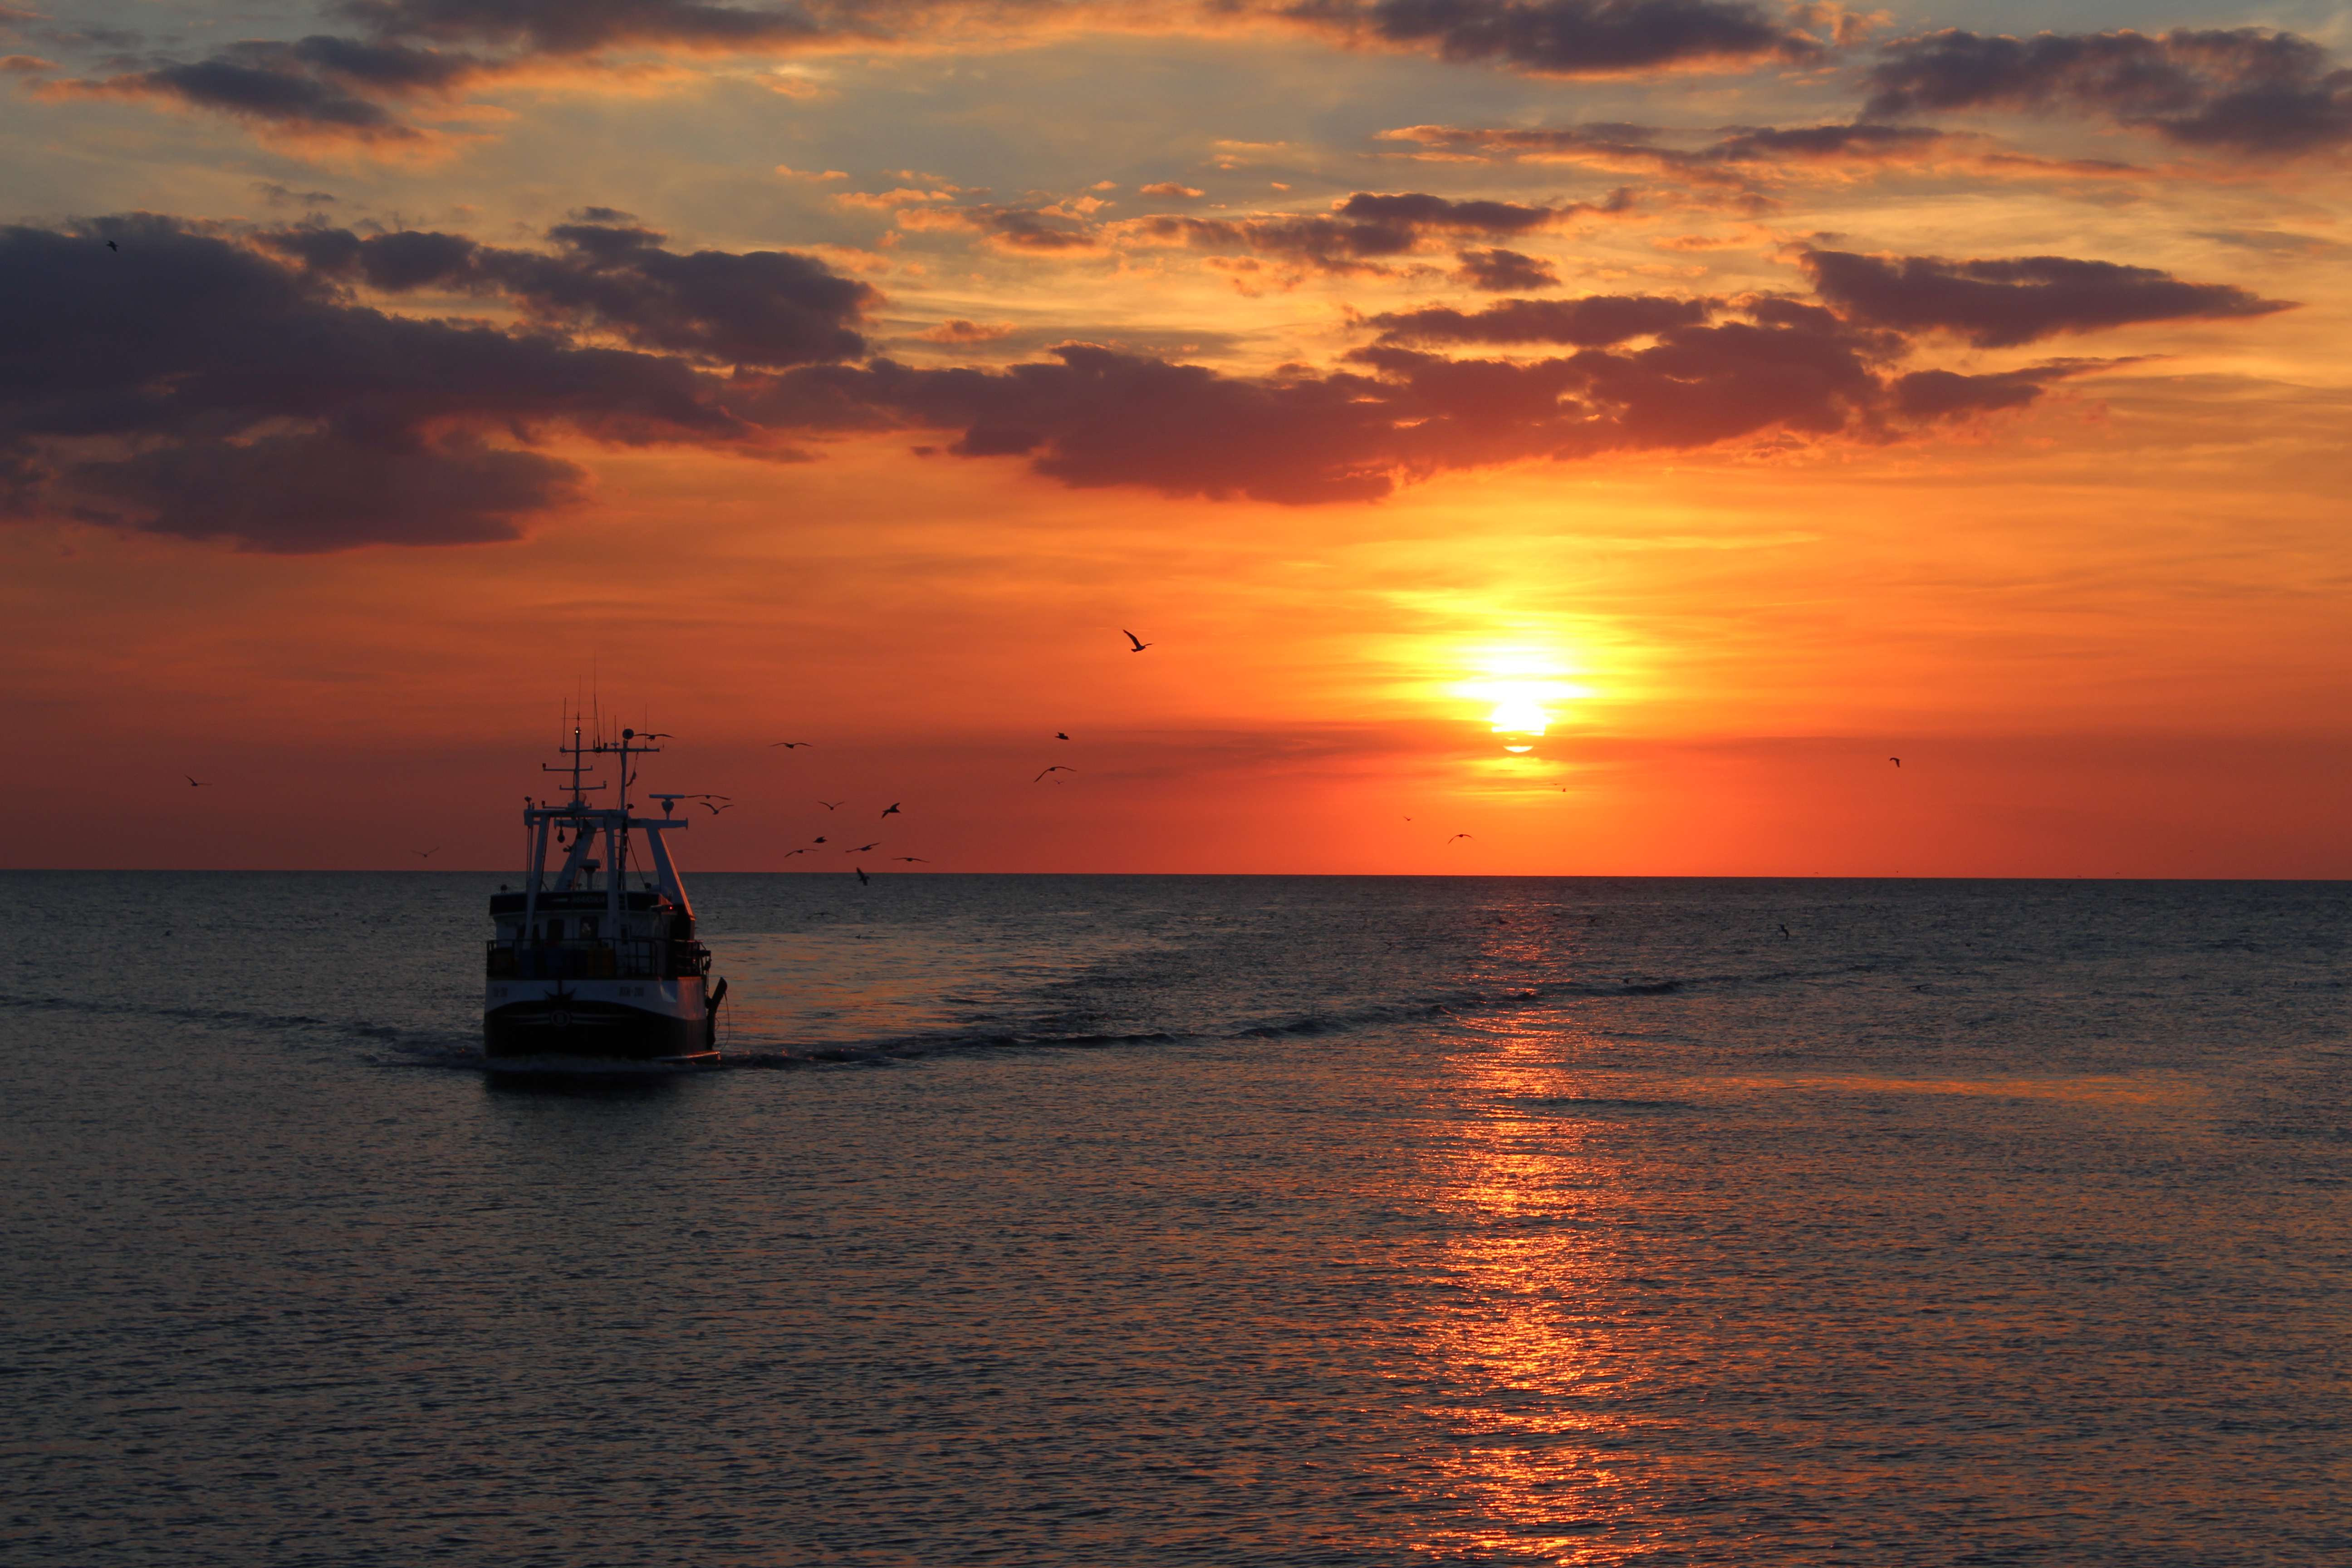
sun, horizon, sea, sunset, sky, afterglow, calm, sunrise, ocean, cloud, evening, dusk, shore, dawn, water, red sky at morning, coast, wave